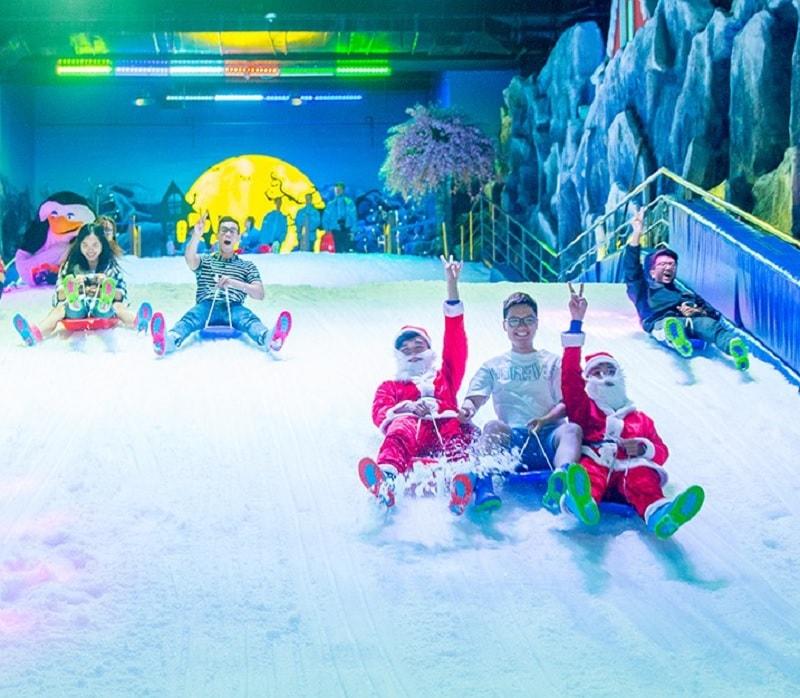
một chàng trai đang trượt tuyết cùng hai ông già noel